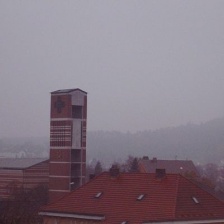
Cloud type: Stratus